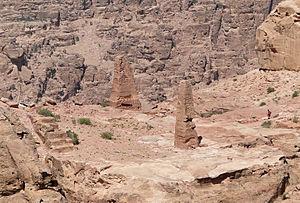
Les deux obélisques du Haut lieu des sacrifices à Pétra en Jordanie